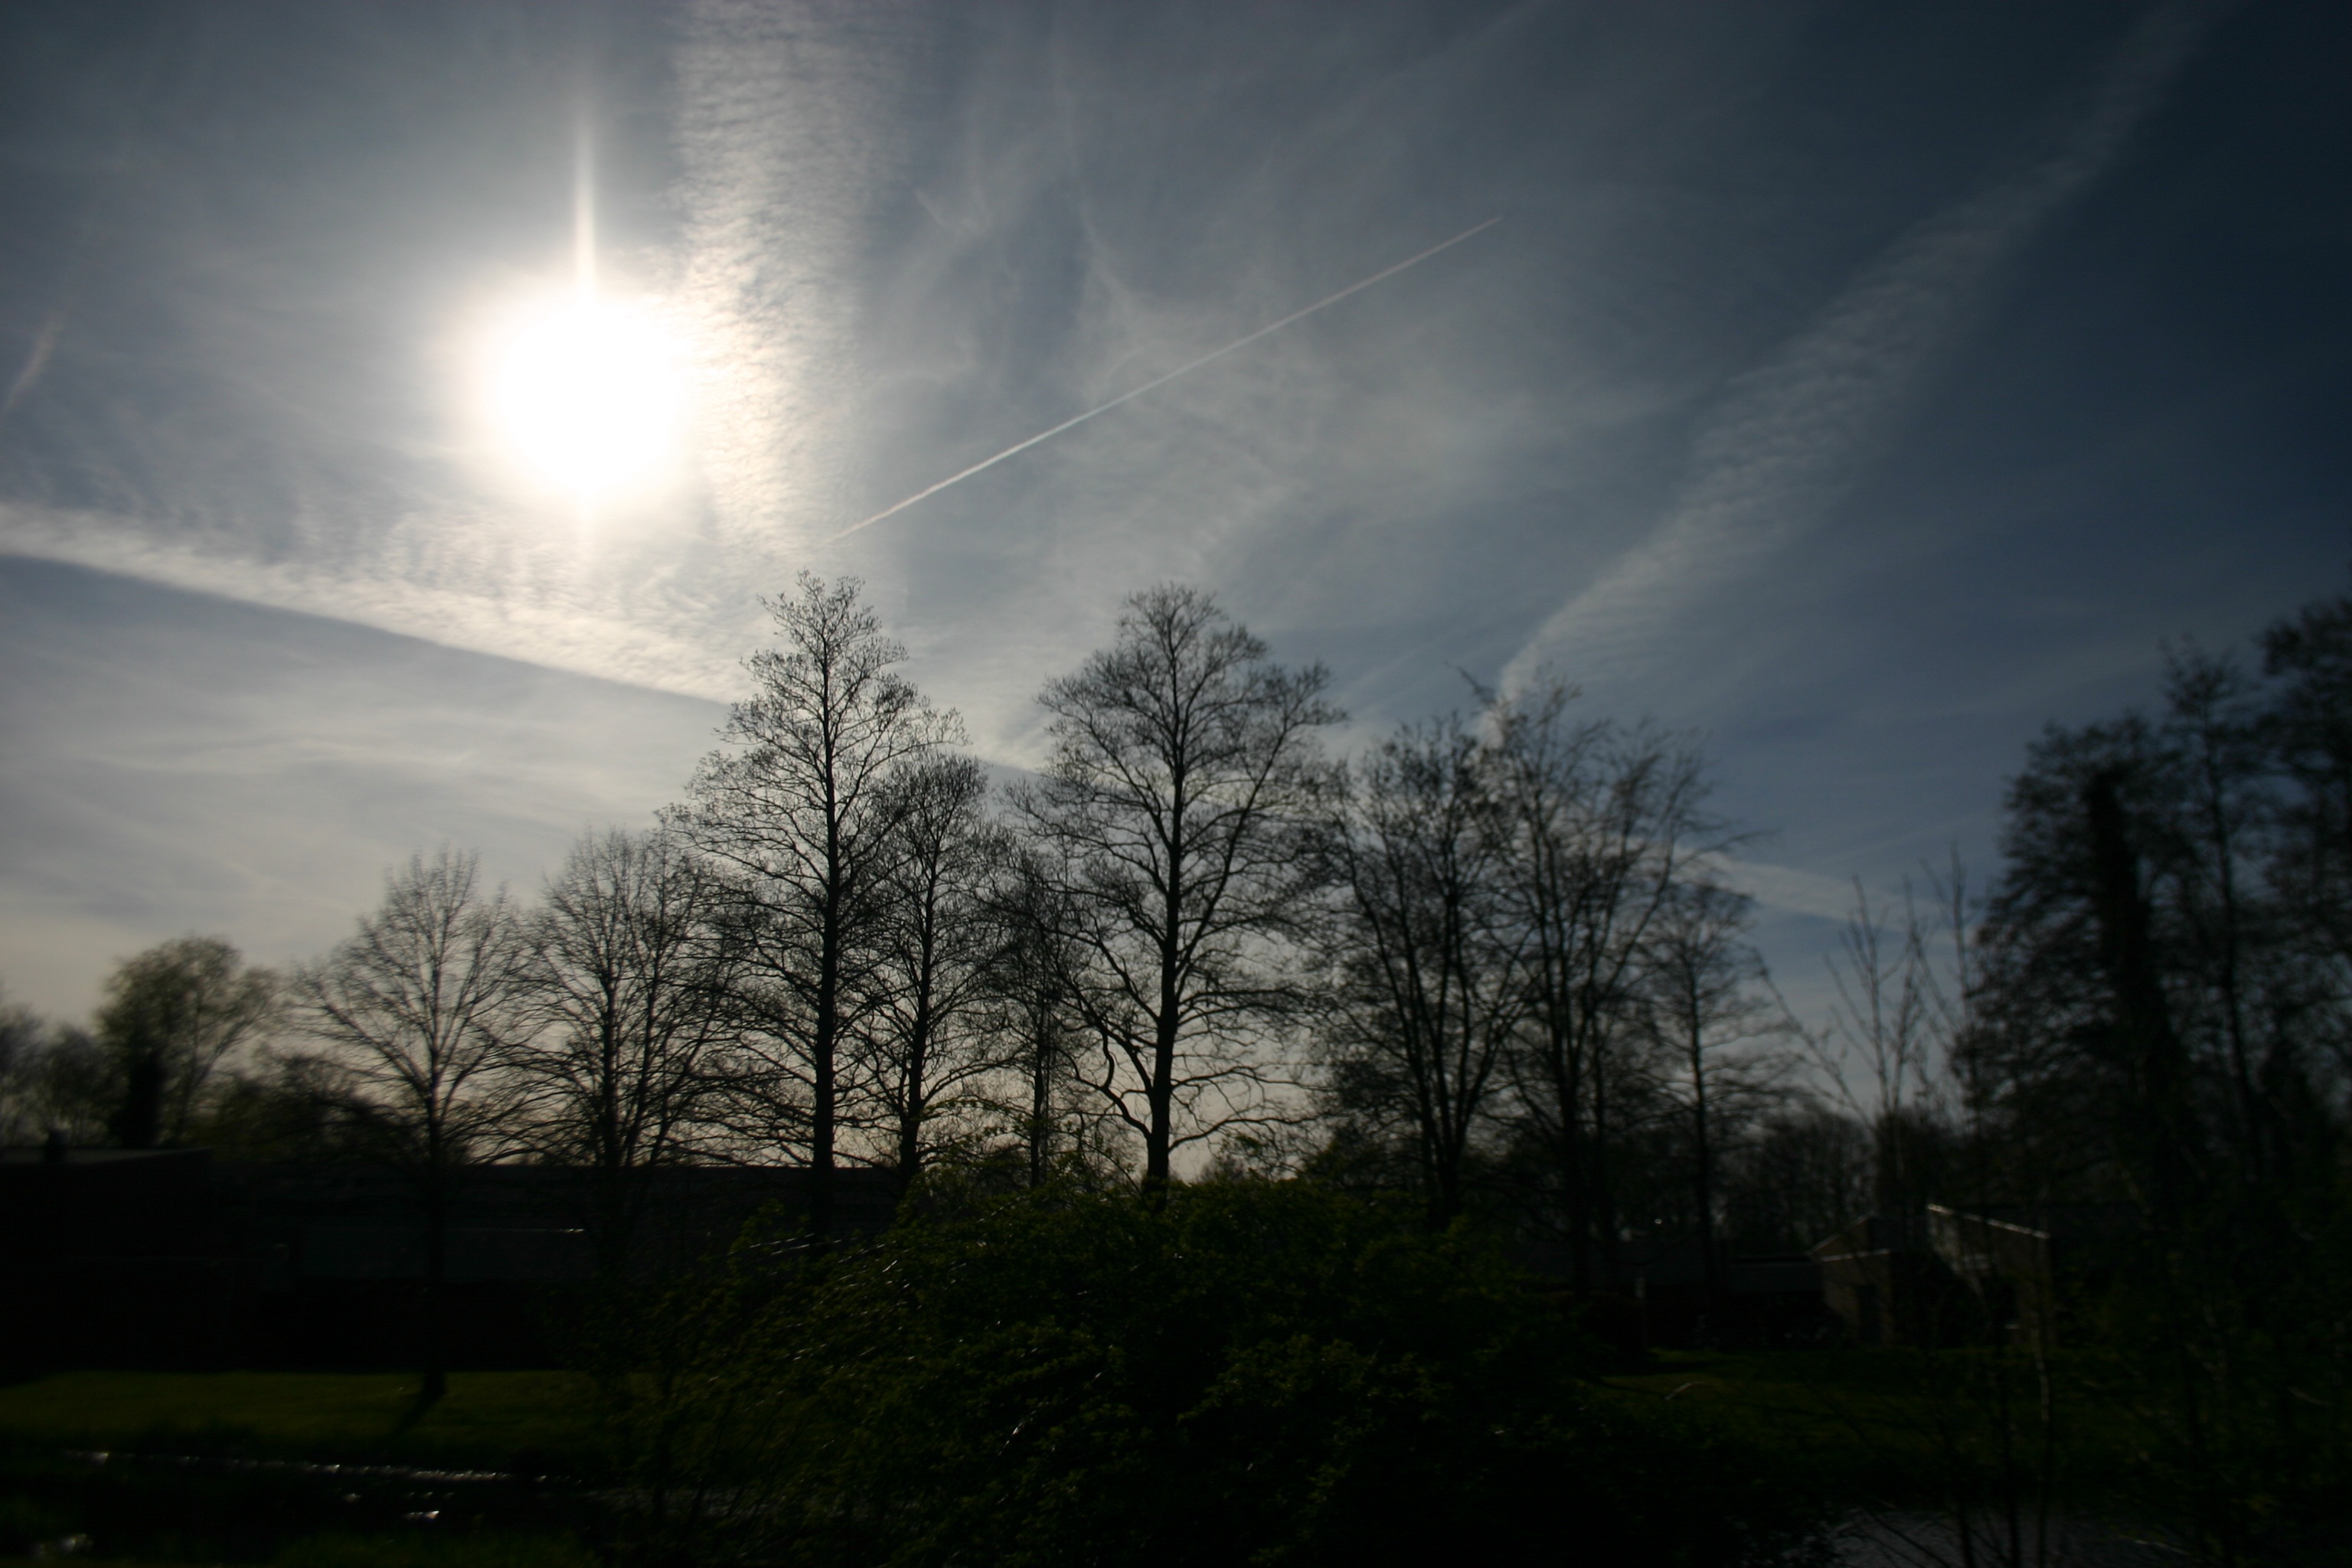
landscape, tree, nature, light, cloud, sky, sun, sunrise, mist, night, sunlight, air, morning, view, dawn, atmosphere, dusk, evening, heaven, weather, darkness, vote, trees, clouds, astronomical object, free time, meteorological phenomenon, atmospheric phenomenon